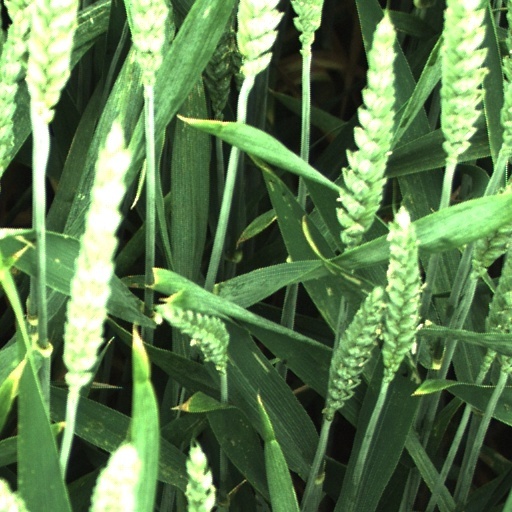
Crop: wheat